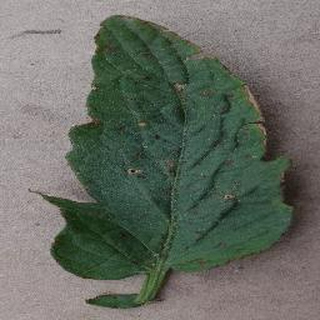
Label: tomato_bacterial_spot